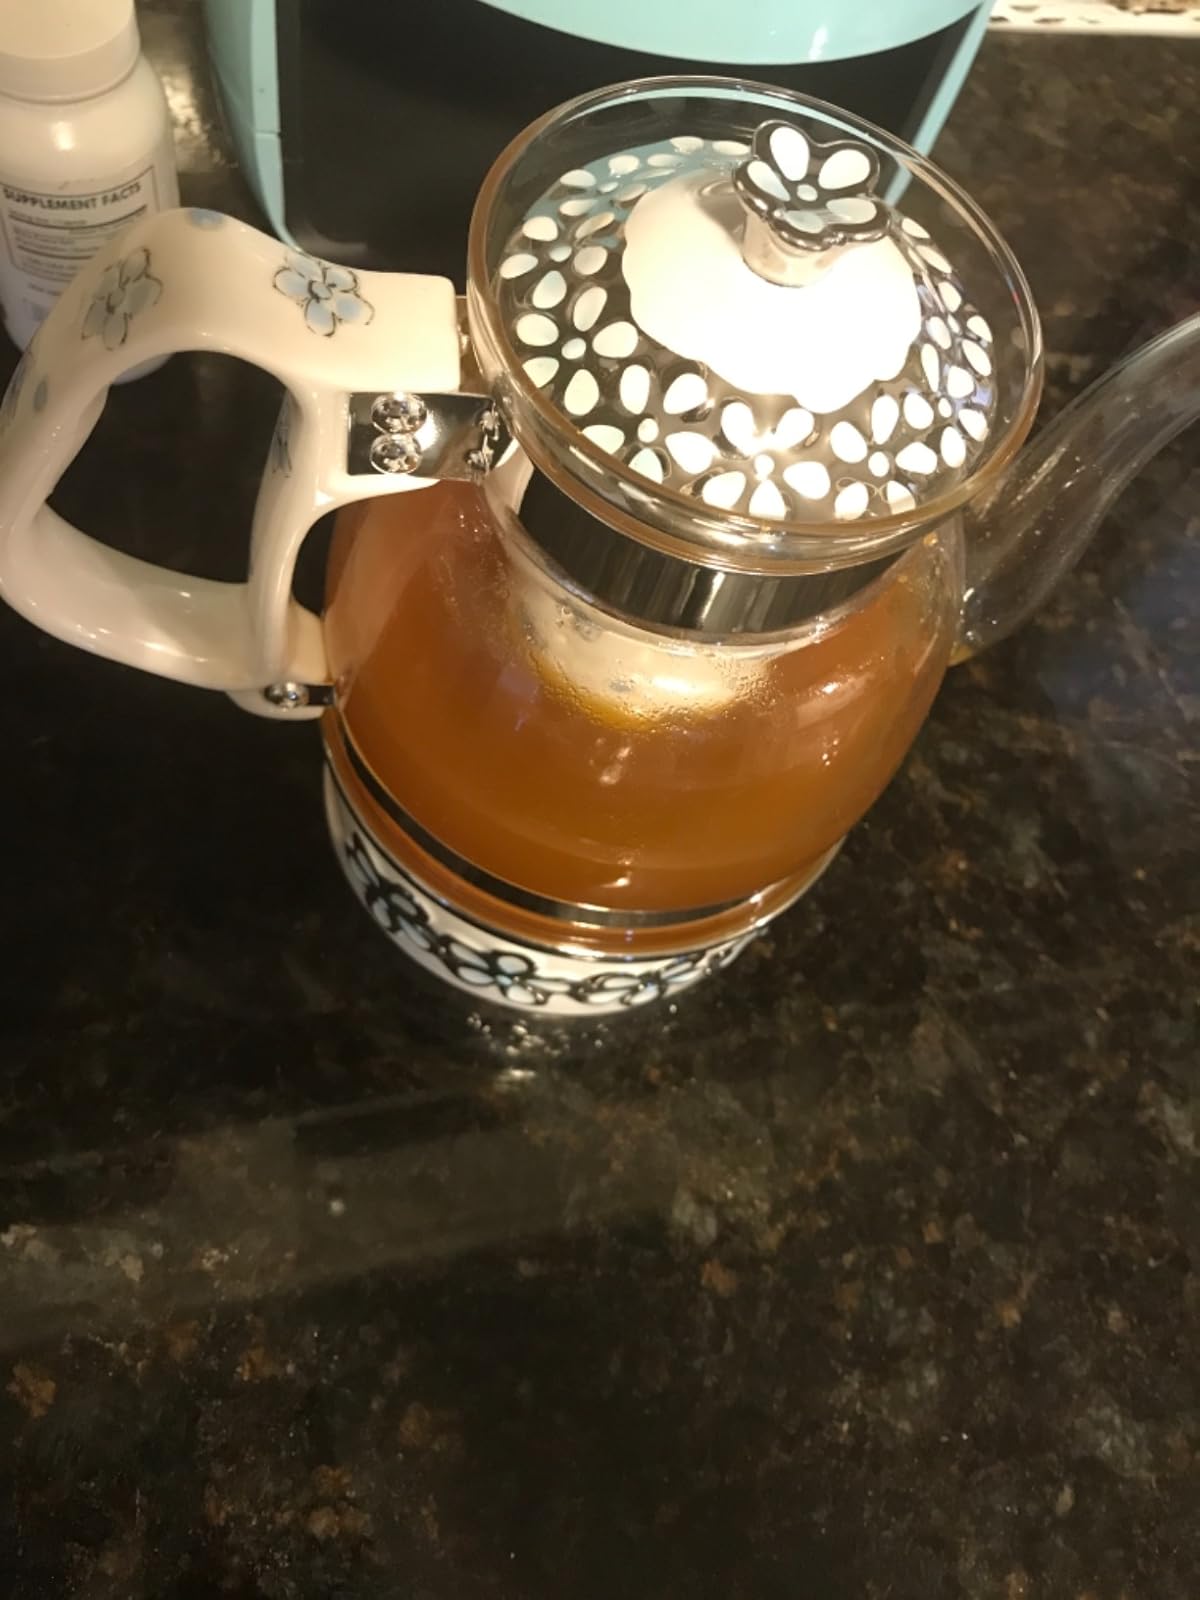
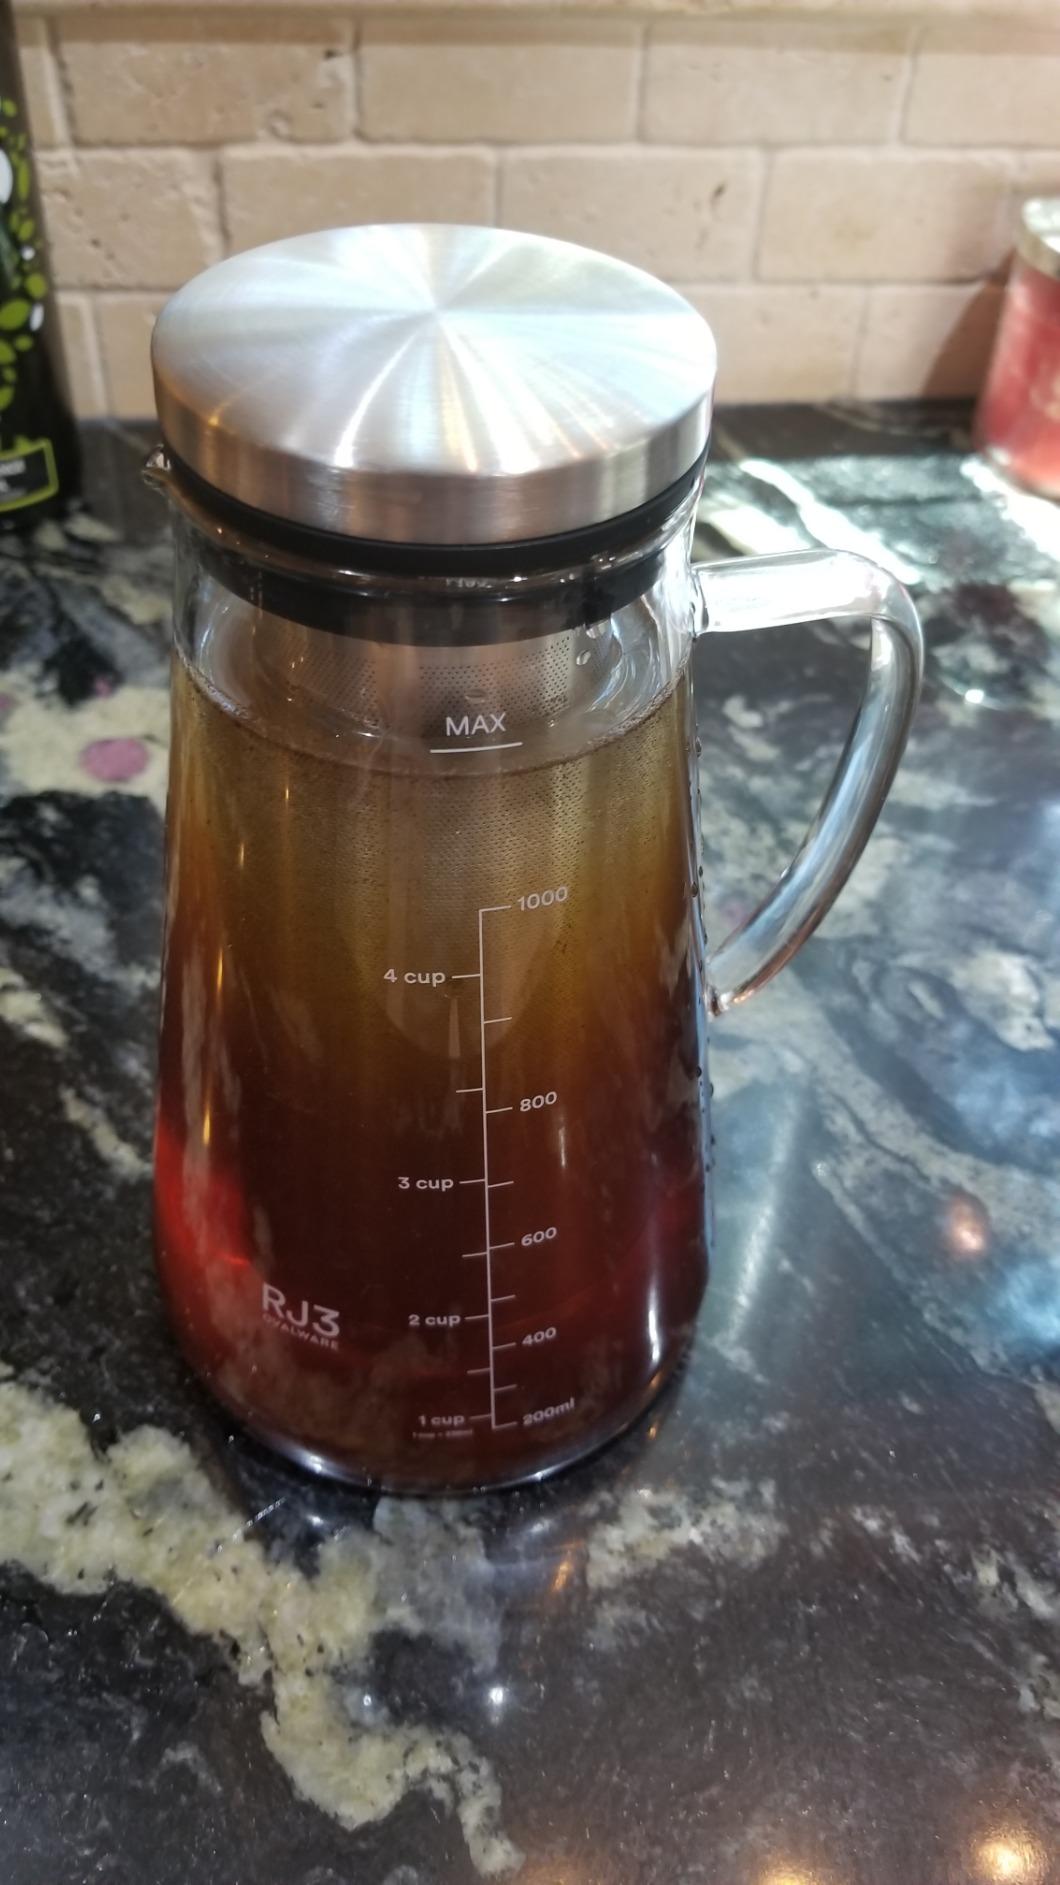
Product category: items_tea
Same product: no